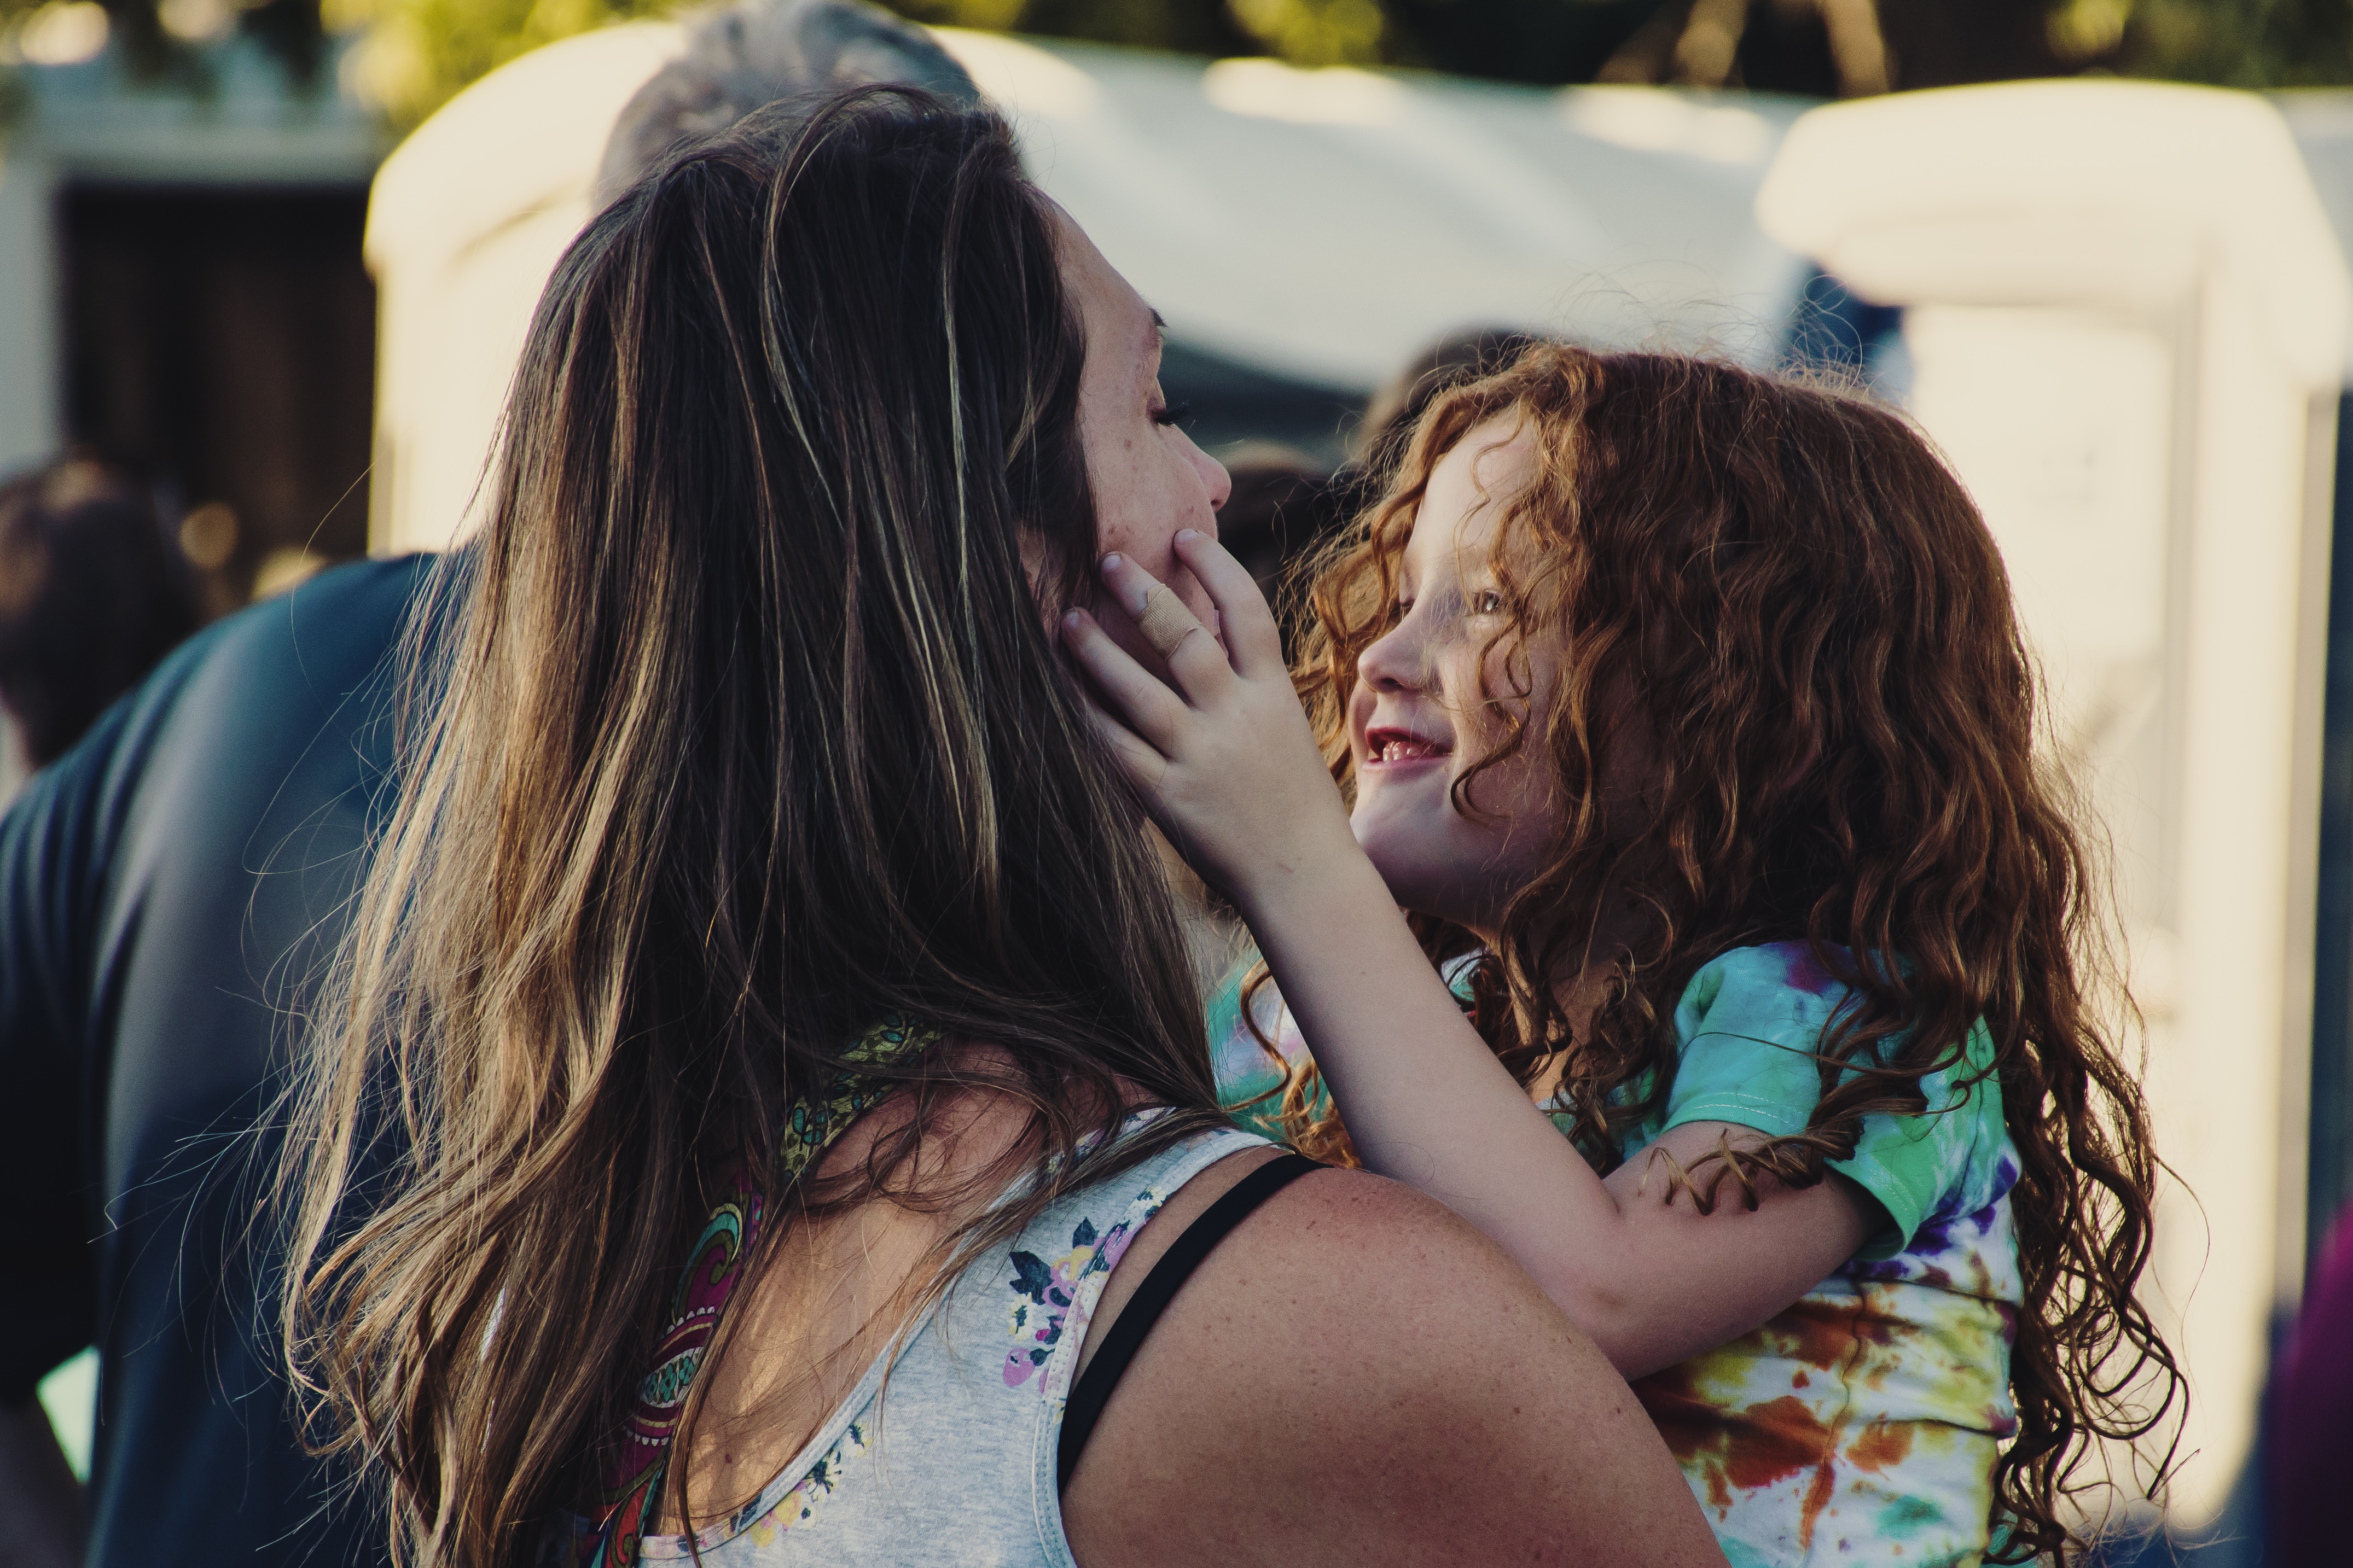
hair, people, yellow, snapshot, interaction, hairstyle, fun, long hair, friendship, lip, summer, brown hair, mouth, hand, smile, photography, happy, black hair, kiss, love, recreation, crowd, leisure, gesture, vacation, flesh, child, feathered hair